Jacques Servin

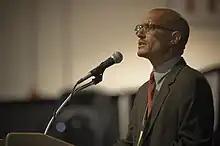
Servin presents Exxon's new human flesh-derived "Vivoleum" future fuel at a Keynote Luncheon at the GO-Expo 2007 (Oil and Gas Exposition) in Canada.

Jacques Servin (also known by the pseudonym Andy Bichlbaum; born 1963) is an American media artist and activist. He is one of the leading members of The Yes Men, a culture jamming activist group. Their exploits in "identity correction" are documented in the films "The Yes Men" (2003), "The Yes Men Fix the World" (2009), and "The Yes Men Are Revolting" (2014). As Ray Thomas, he is a co-founder of RTMark.